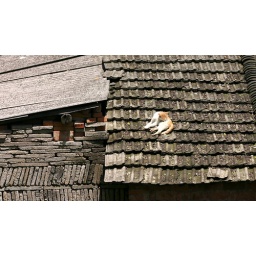
A cat cleans itself on a roof in Tai Ping Dien, Hubei, China